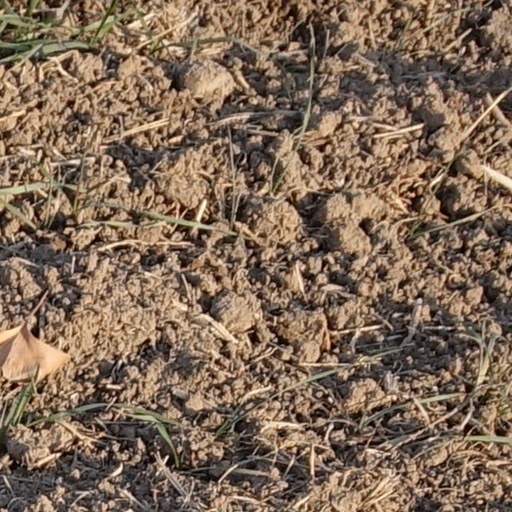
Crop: wheat